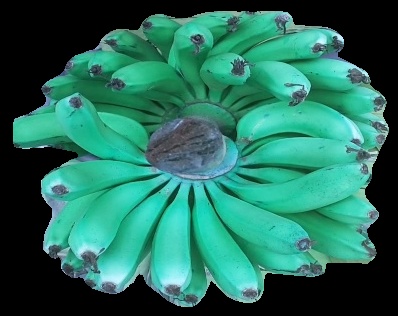
Variety: pachbale
Grade: grade3